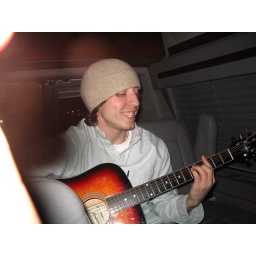
Andy playing the guitar in the van